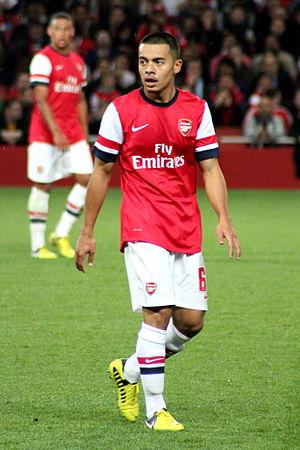
Nicholas Harry Yennaris, connu en Chine sous le nom de Li Ke, né le 24 mai 1993 à Leytonstone, est un footballeur international chinois qui évolue au poste de défenseur ou de milieu de terrain au Beijing Guoan.